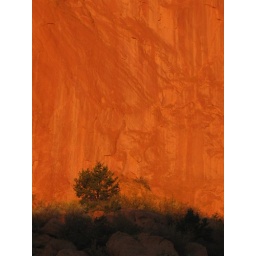
Walking along the park trail I saw this tree against the rock wall.